Fuse cutout

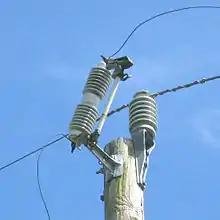
Cutout (left) attached to a feeder line (connection at the right not shown). The lower wire goes to the transformer

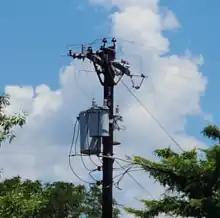
Fuse cutouts with V-shaped bodies.

In electrical distribution, a fuse cutout or cut-out fuse (often referred to as a cutout) is a combination of a fuse and a switch, used in primary overhead feeder lines and taps to protect distribution transformers from current surges and overloads. An overcurrent caused by a fault in the transformer or customer circuit will cause the fuse to melt and the switch mechanism to visibly open, disconnecting the transformer from the line. The device can also be opened manually by utility linemen standing on the ground and using a long insulating stick called a "hot stick".